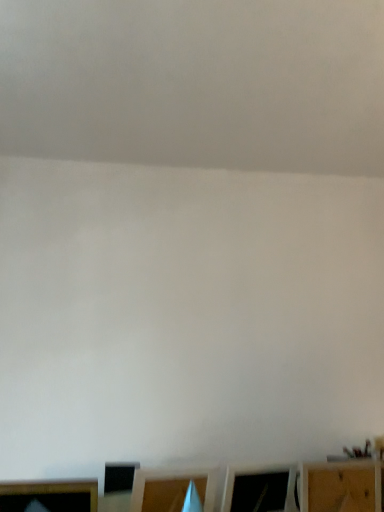
Question: There is one furniture in front of the wooden shelf at lower right, which appears as the 1th furniture when viewed from the right. Please locate it and provide its 2D coordinates.
Answer: [(0.128, 0.969)]